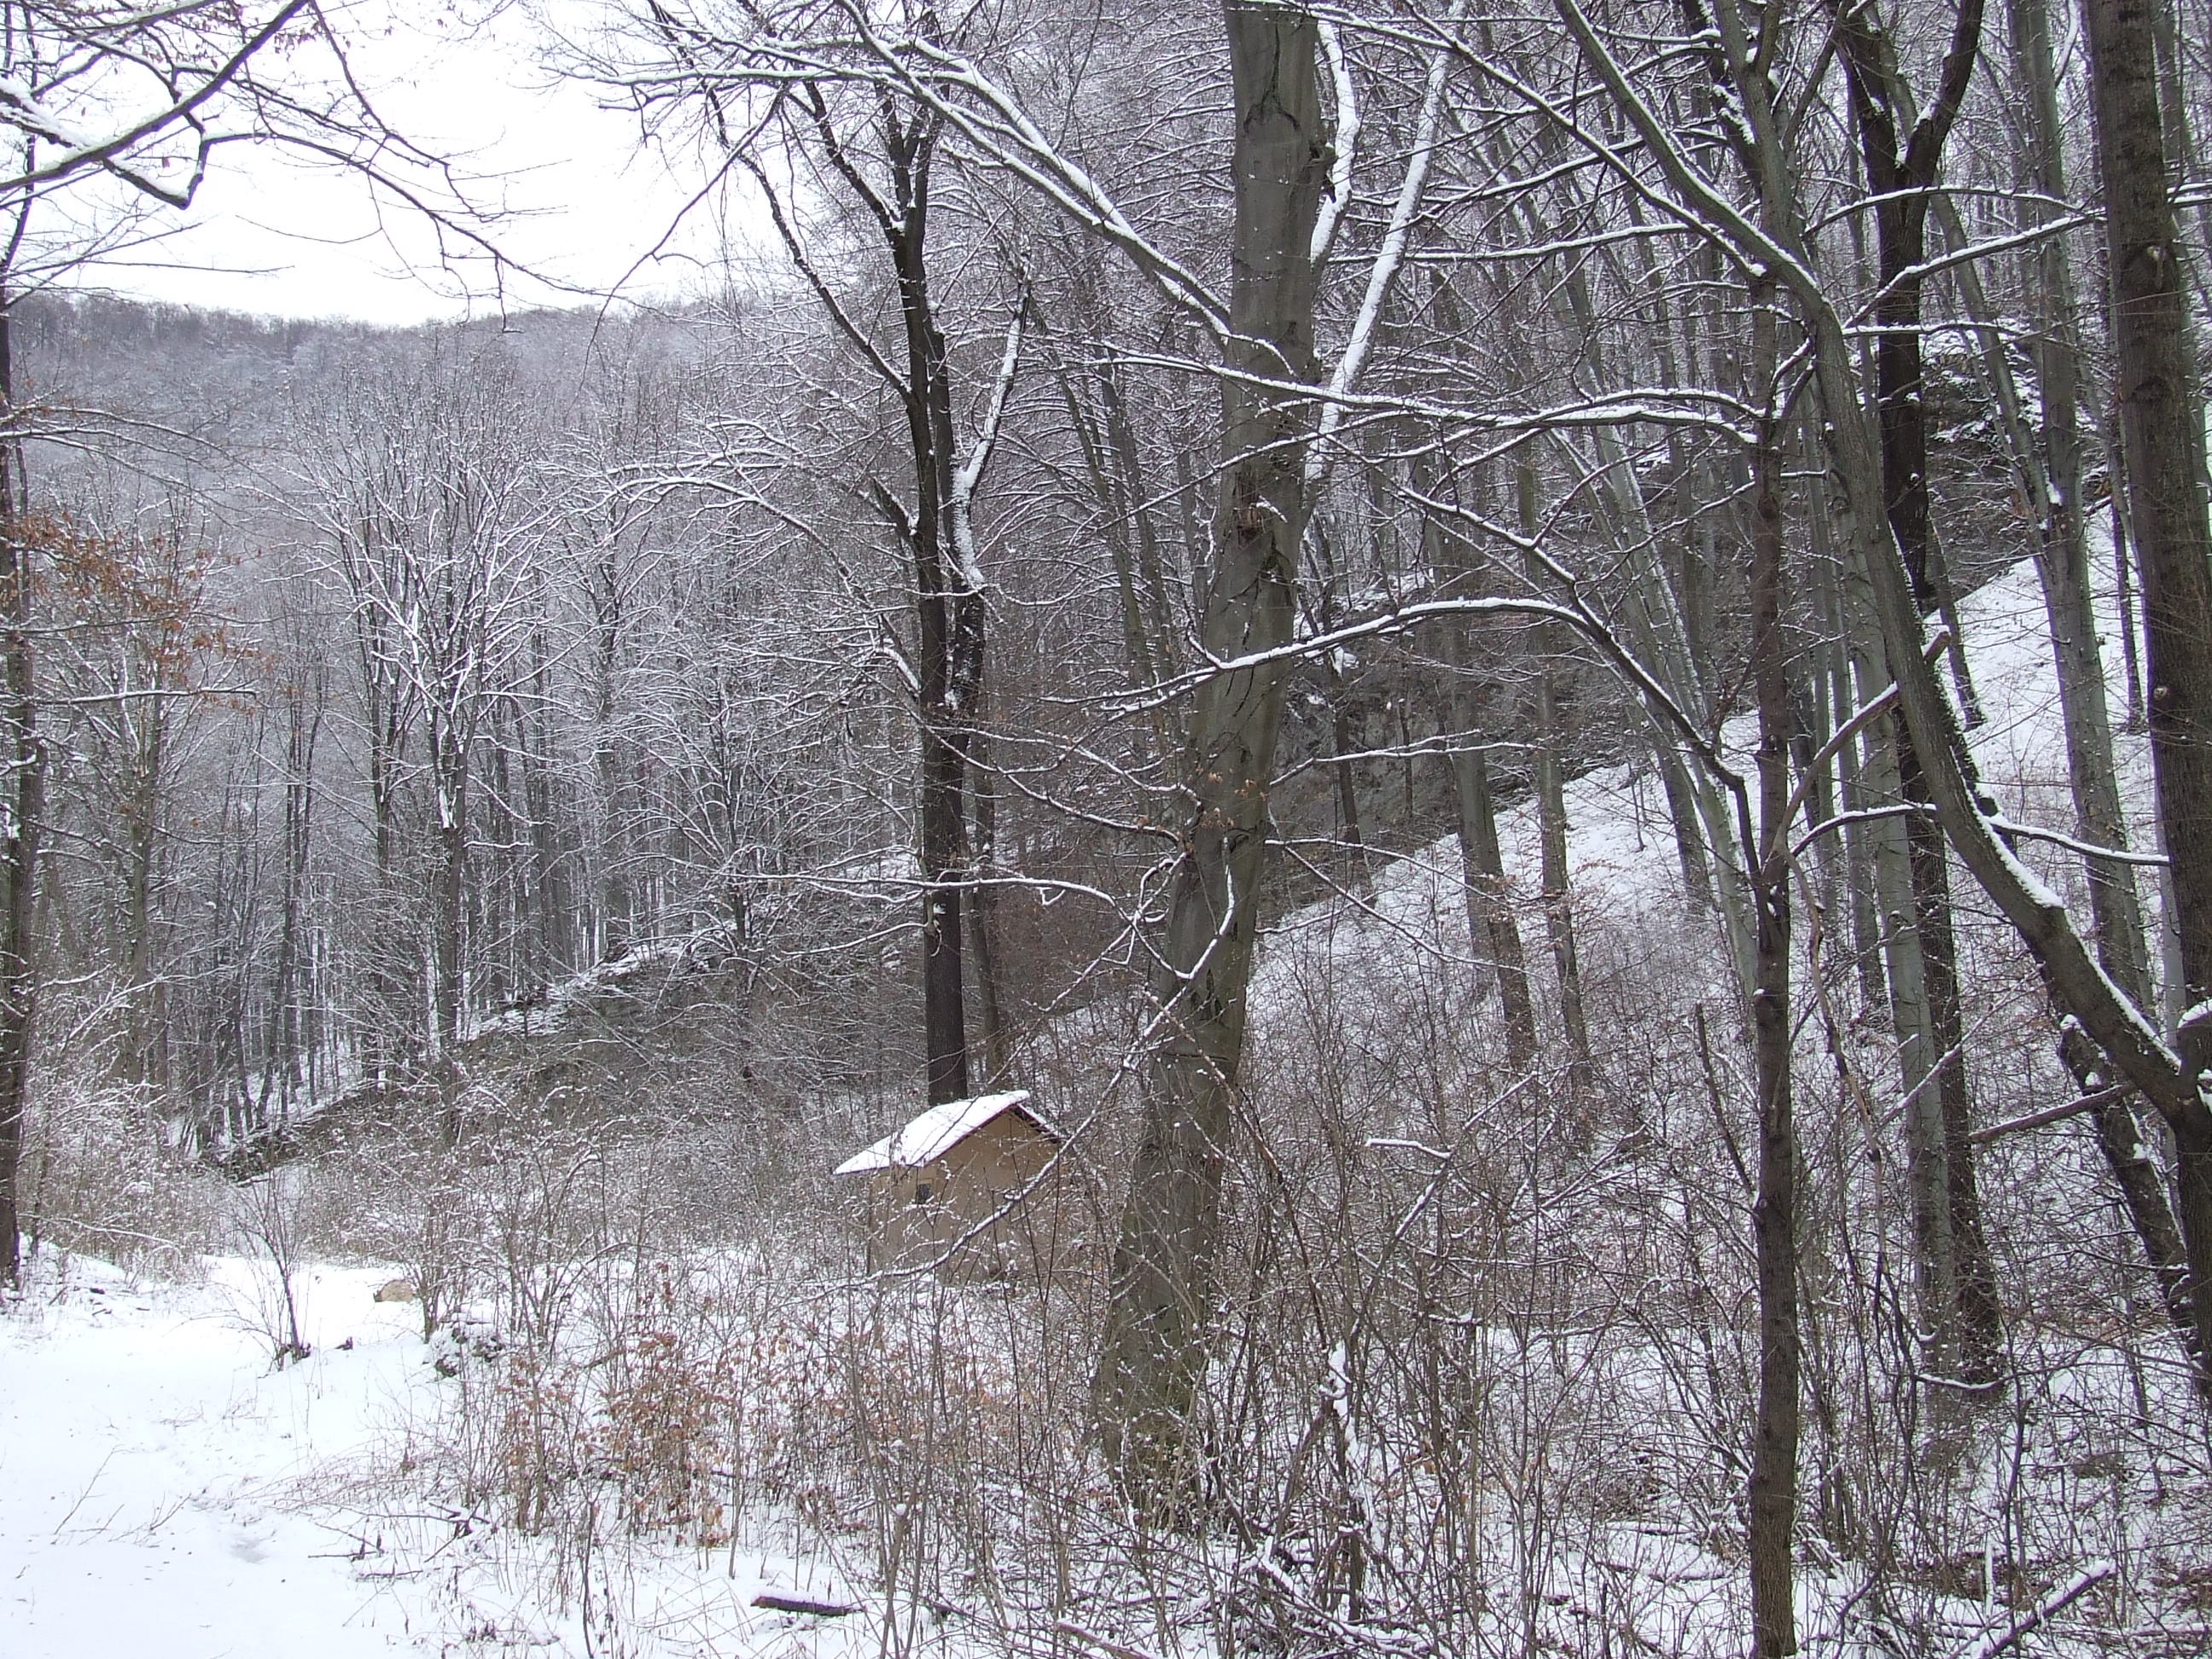
tree, forest, branch, snow, cold, winter, frost, weather, silence, season, trees, blizzard, woodland, habitat, freezing, beech forest, beech mountain, natural environment, atmospheric phenomenon, woody plant, winter storm, rain and snow mixed